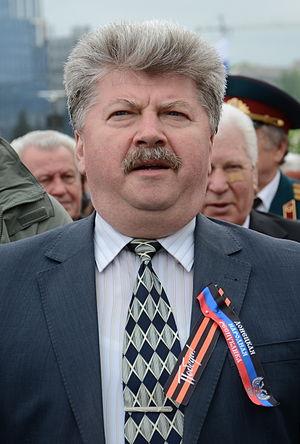
Alexandre Akimovitch Karaman, né le 26 juillet 1956 à Cioburciu, est un homme politique de Transnistrie et de Donetsk. Il est le ministre des Affaires étrangères de la République populaire de Donetsk depuis le 15 août 2014.